Wastewater-based epidemiology

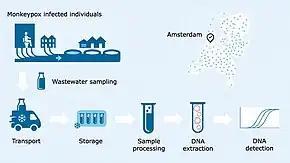
Rough workflow of detection of monkeypox virus DNA in wastewater samples in the Netherlands

Wastewater surveillance, which substantially expanded during the earlier COVID-19 pandemic was used to detect monkeypox in the 2022 monkeypox outbreak.